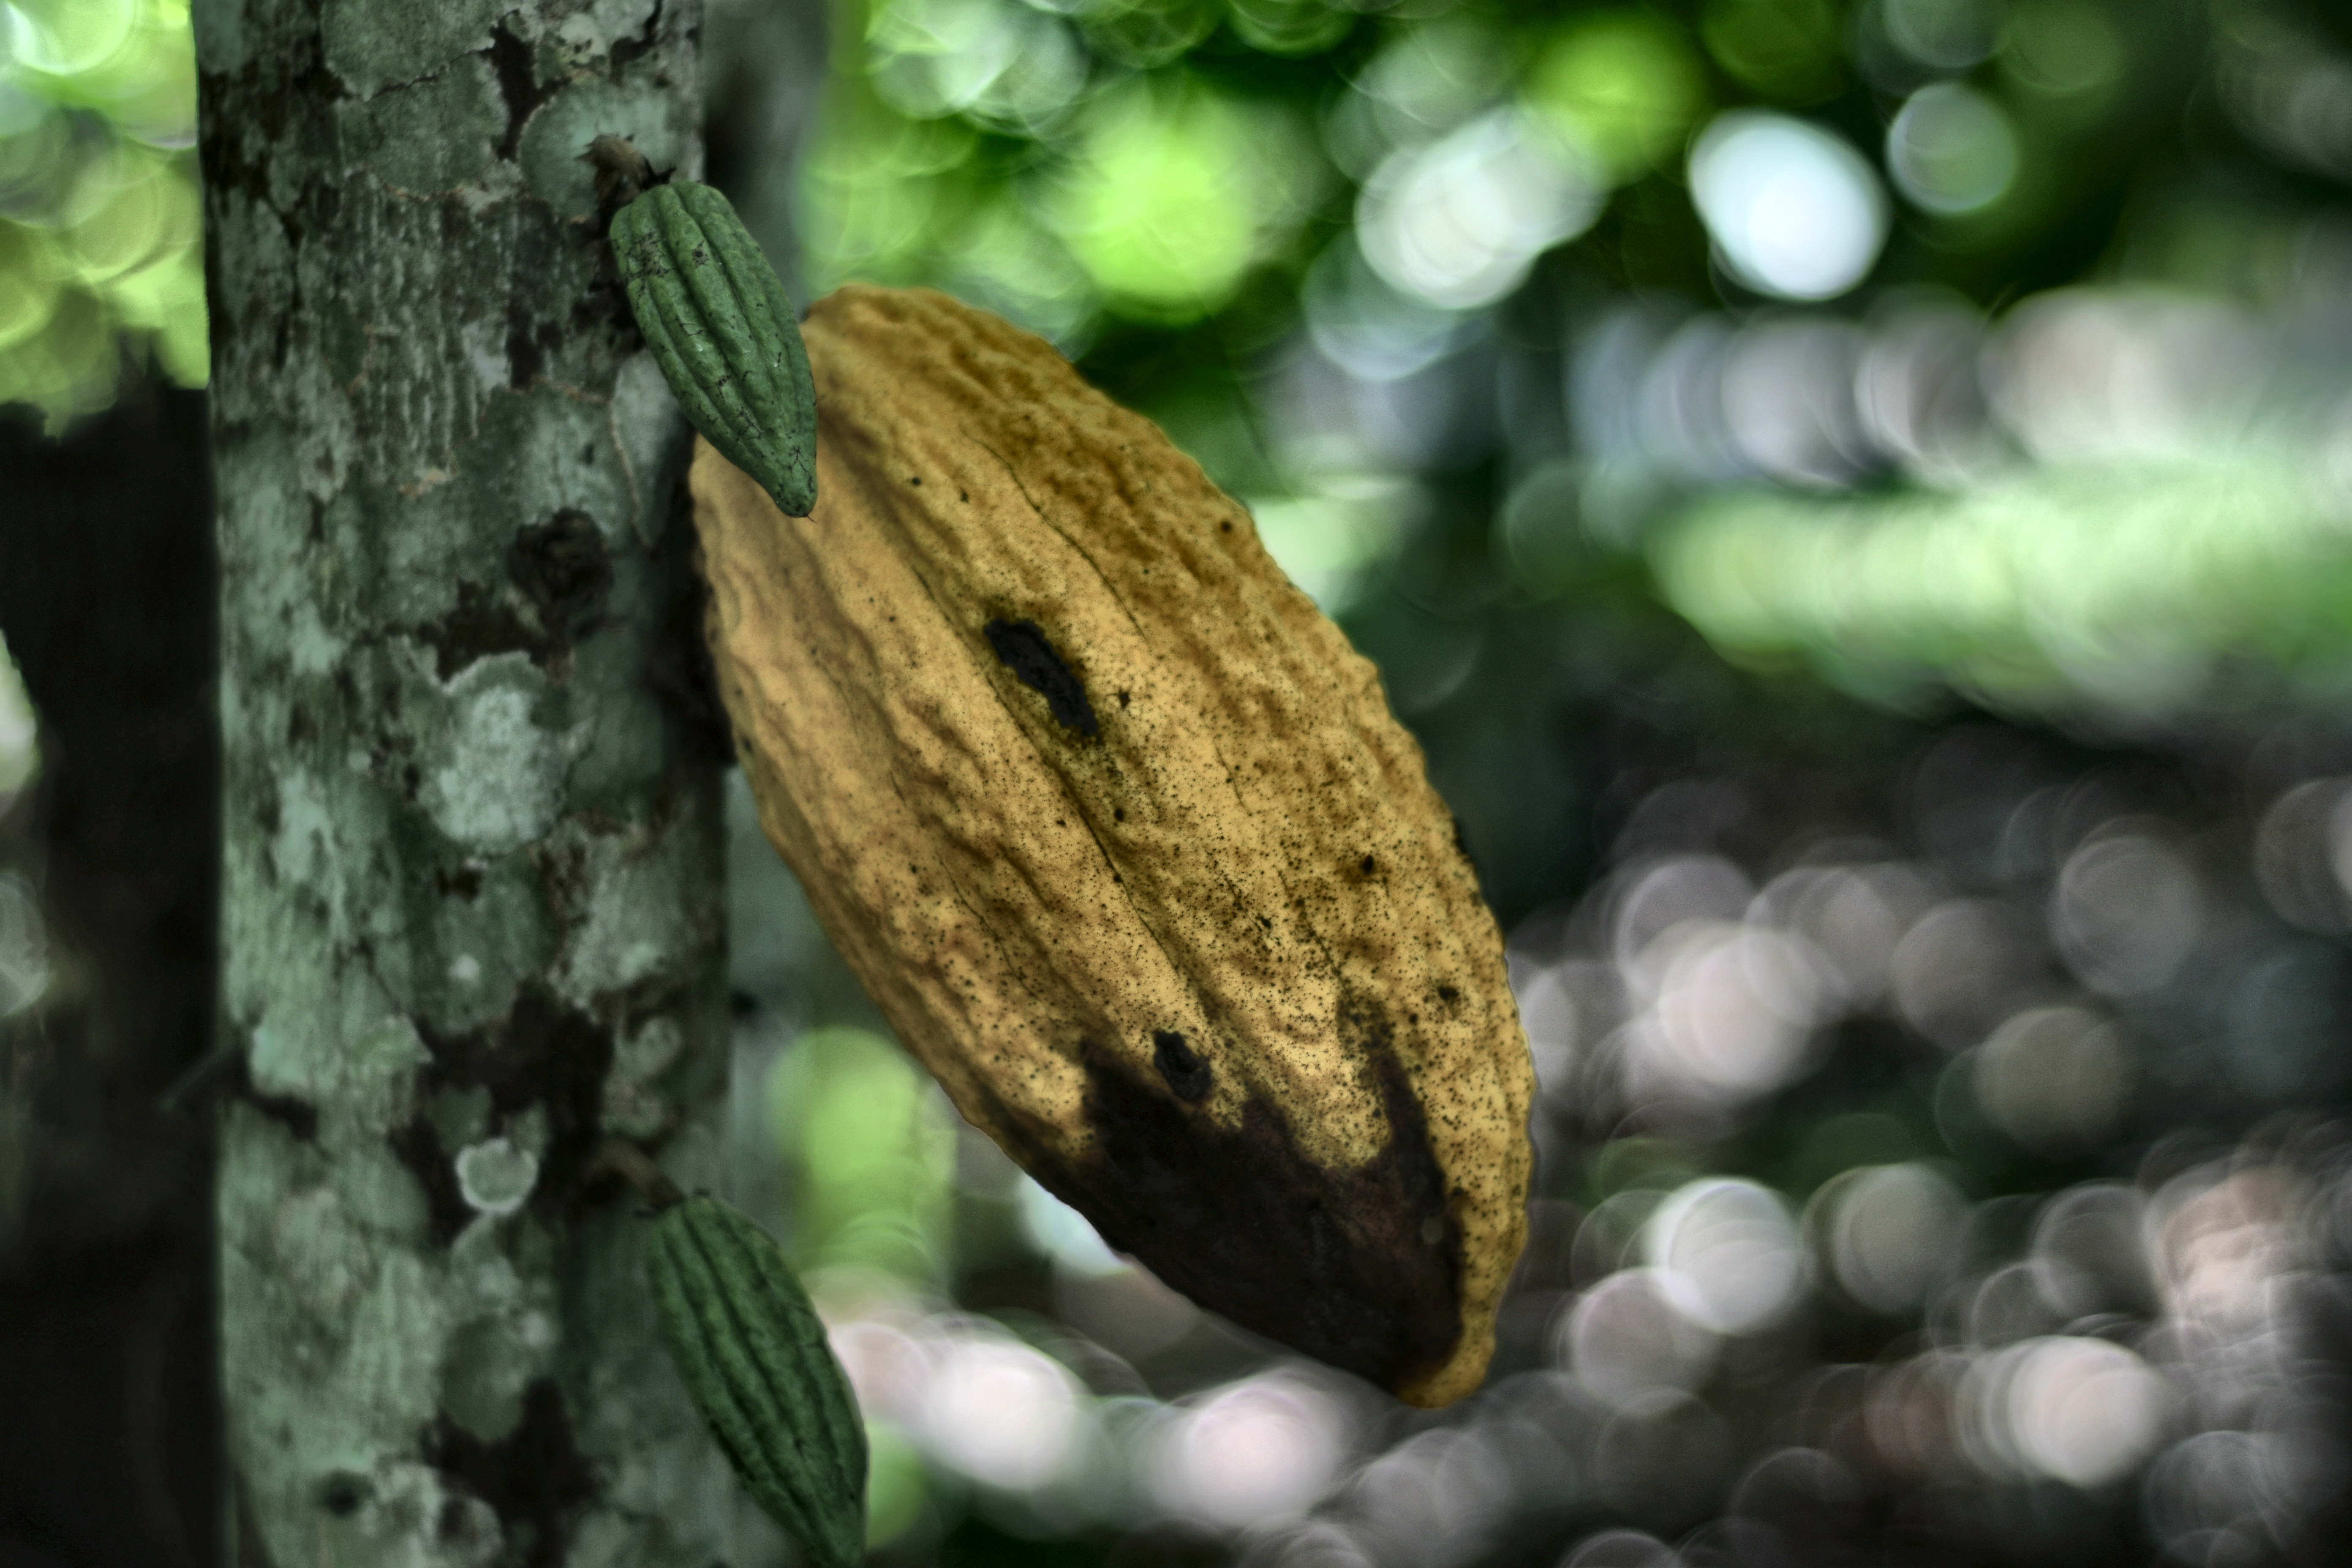
Maturity: mature
Variety: Angoleta